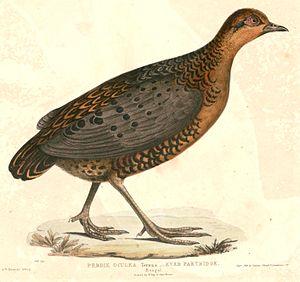
Le Rouloul ocellé est une espèce d'oiseaux de la famille des Phasianidae.